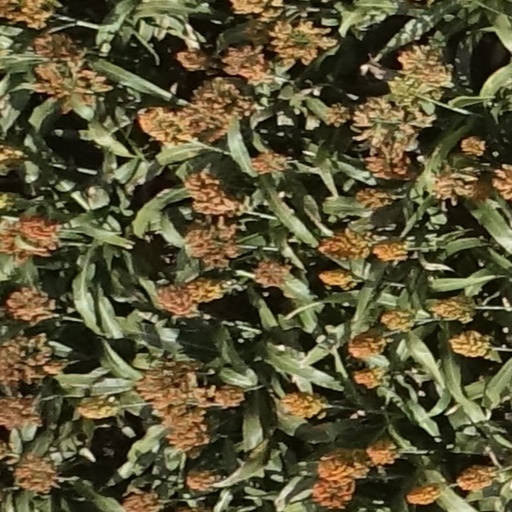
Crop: sorghum